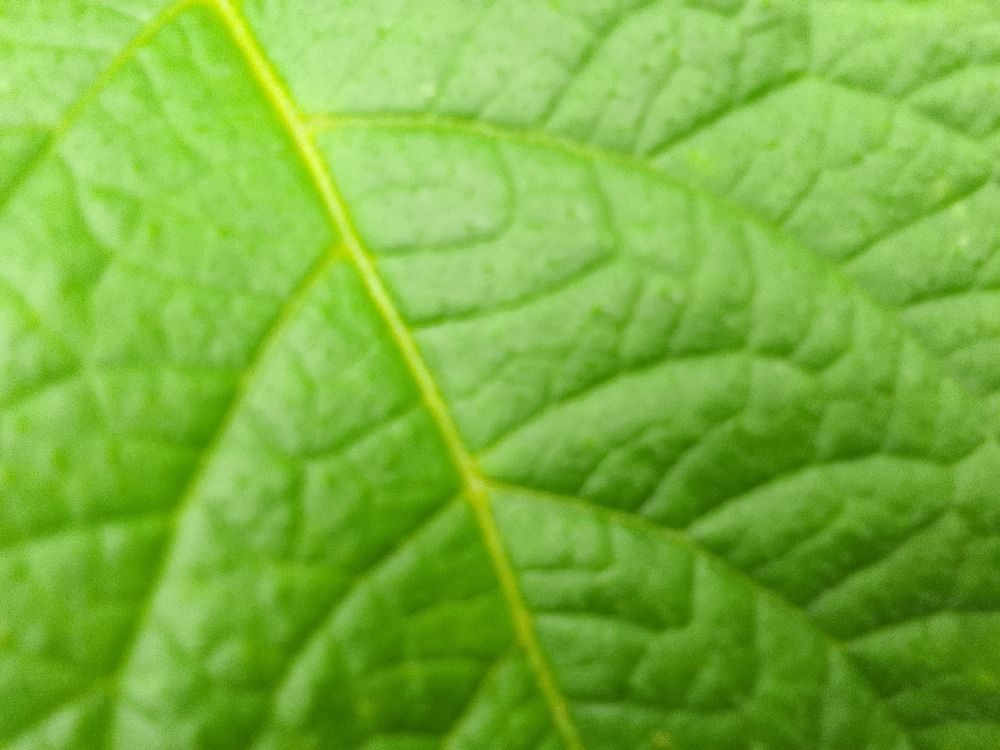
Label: Healthy